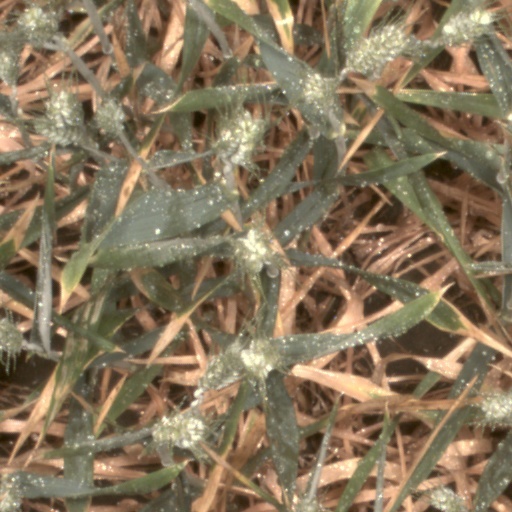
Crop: wheat